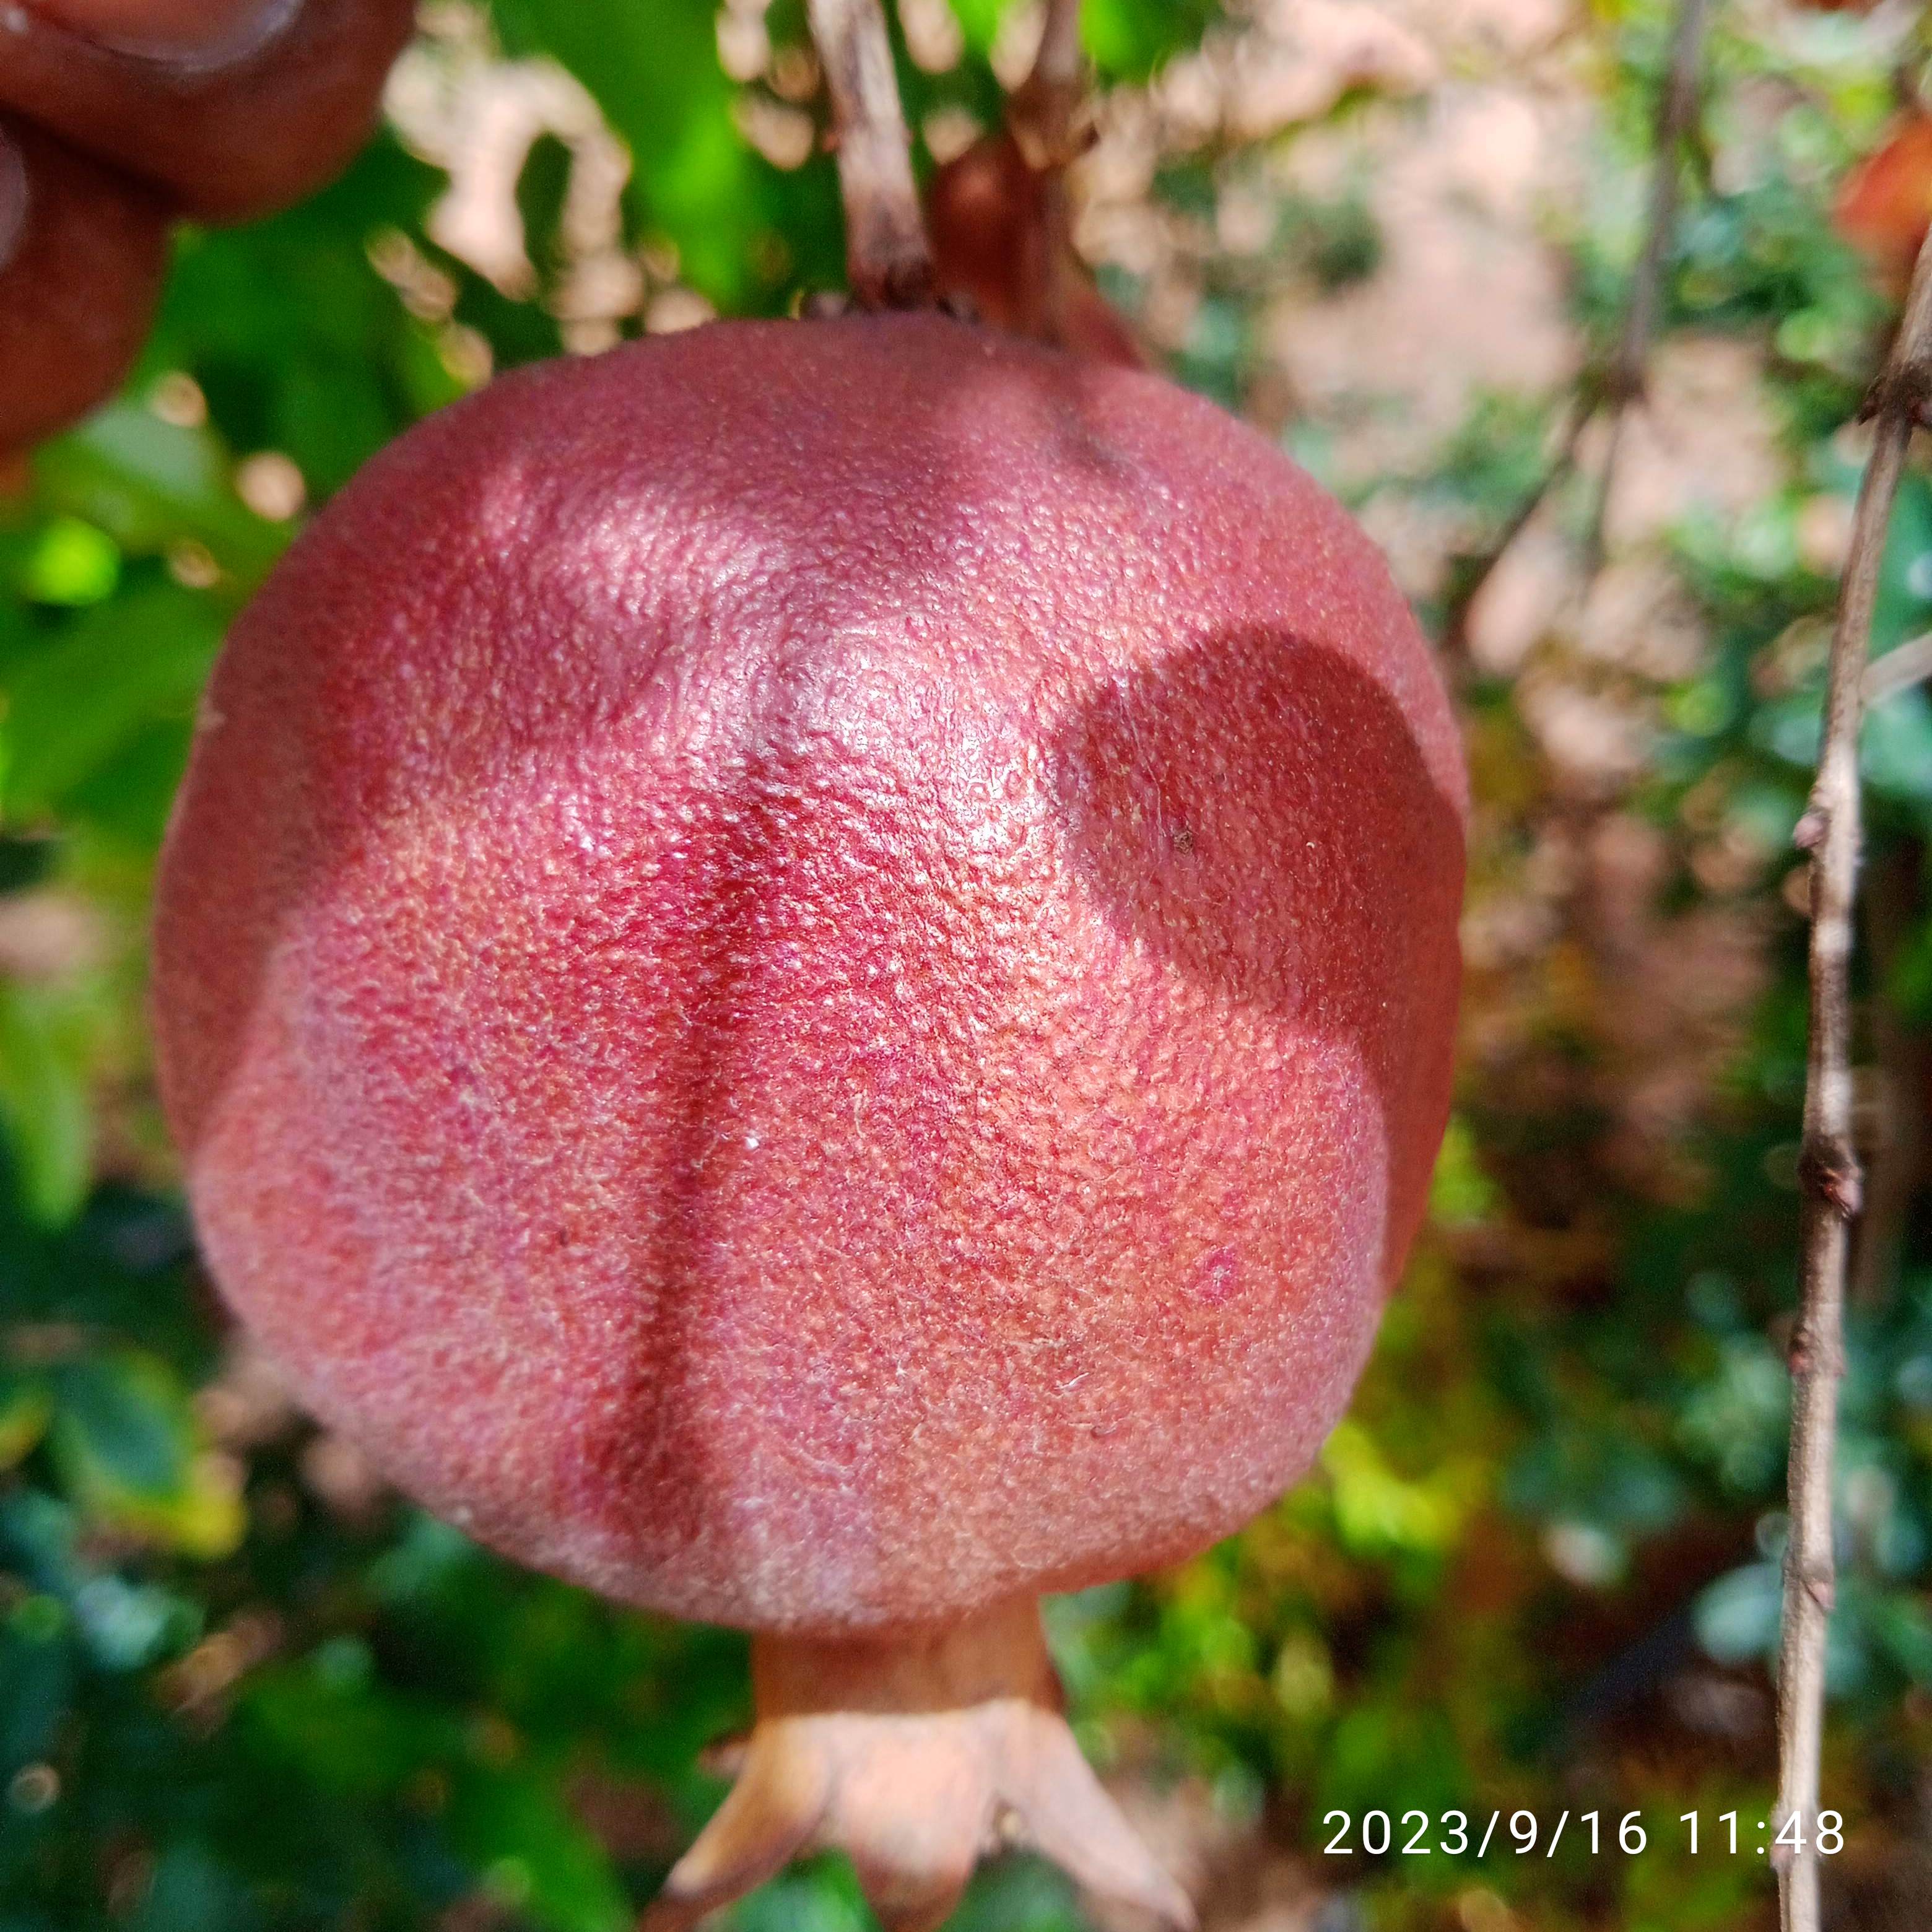
Label: Alternaria